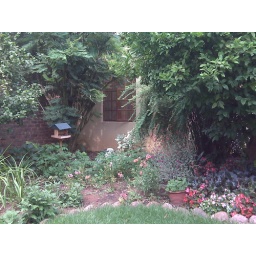
View of the bedroom window of the cottage in Danny's garden.